Sky position (RA, Dec in degrees): 197.459, 22.804
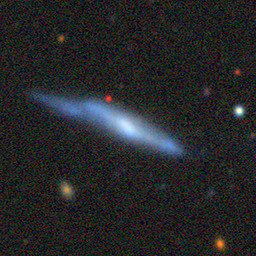
Galaxy morphology: Edge-on Galaxies without Bulge